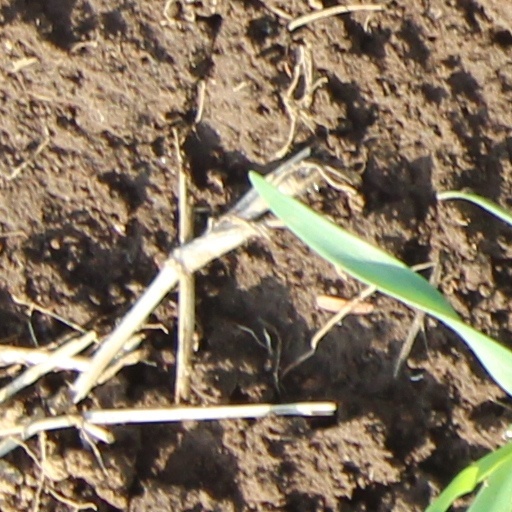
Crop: wheat